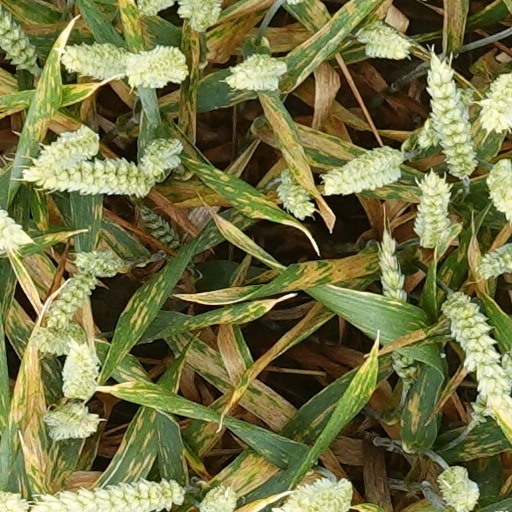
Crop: wheat